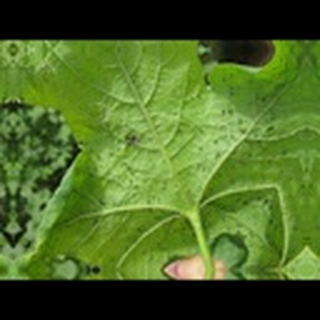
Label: cotton_aphids